Kyle O'Reilly

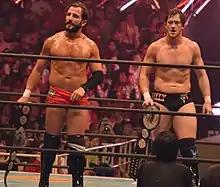
reDRagon as the IWGP Junior Heavyweight Tag Team Champions in November 2015

Through ROH's relationship with NJPW, reDRagon made an appearance for the Japanese promotion on August 10, unsuccessfully challenging Time Splitters (Alex Shelley and Kushida) for the IWGP Junior Heavyweight Tag Team Championship. reDRagon returned to NJPW on October 25 to take part in the 2014 Super Jr. Tag Tournament. On November 3, reDRagon defeated The Young Bucks in the finals to win the tournament. Five days later at Power Struggle, reDRagon defeated Time Splitters in a rematch to become the new IWGP Junior Heavyweight Tag Team Champions. They made their first successful title defense on January 4, 2015, at Wrestle Kingdom 9 in Tokyo Dome, in a four-way match against Forever Hooligans, Time Splitters and The Young Bucks. On February 11 at The New Beginning in Osaka, reDRagon lost the title to The Young Bucks in a three-way match, also involving Time Splitters. reDRagon returned to NJPW on May 3 at Wrestling Dontaku 2015, where they unsuccessfully challenged for the IWGP Junior Heavyweight Tag Team Championship in a three-way match with Roppongi Vice (Beretta and Rocky Romero) and The Young Bucks. Later that month, O'Reilly entered the 2015 Best of the Super Juniors. Finishing with a record of six wins and one loss, he won his block and advanced to the finals of the tournament. On June 7, O'Reilly was defeated in the finals of the tournament by Kushida. Following the tournament, reDRagon received a rematch for the IWGP Junior Heavyweight Tag Team Championship in a three-way match, also involving Roppongi Vice, but were again defeated by The Young Bucks on July 5 at Dominion 7.5 in Osaka-jo Hall. On August 16, reDRagon defeated The Young Bucks to win the IWGP Junior Heavyweight Tag Team Championship for the second time. They lost the title back to The Young Bucks in a four-way match that also included Roppongi Vice and Matt Sydal and Ricochet on January 4, 2016, at Wrestle Kingdom 10 in Tokyo Dome. On October 10 at King of Pro-Wrestling, O'Reilly received his first singles title shot in NJPW, when he unsuccessfully challenged Katsuyori Shibata for the NEVER Openweight Championship. At Wrestle Kingdom 11, O'Reilly lost the ROH World Championship to Adam Cole.